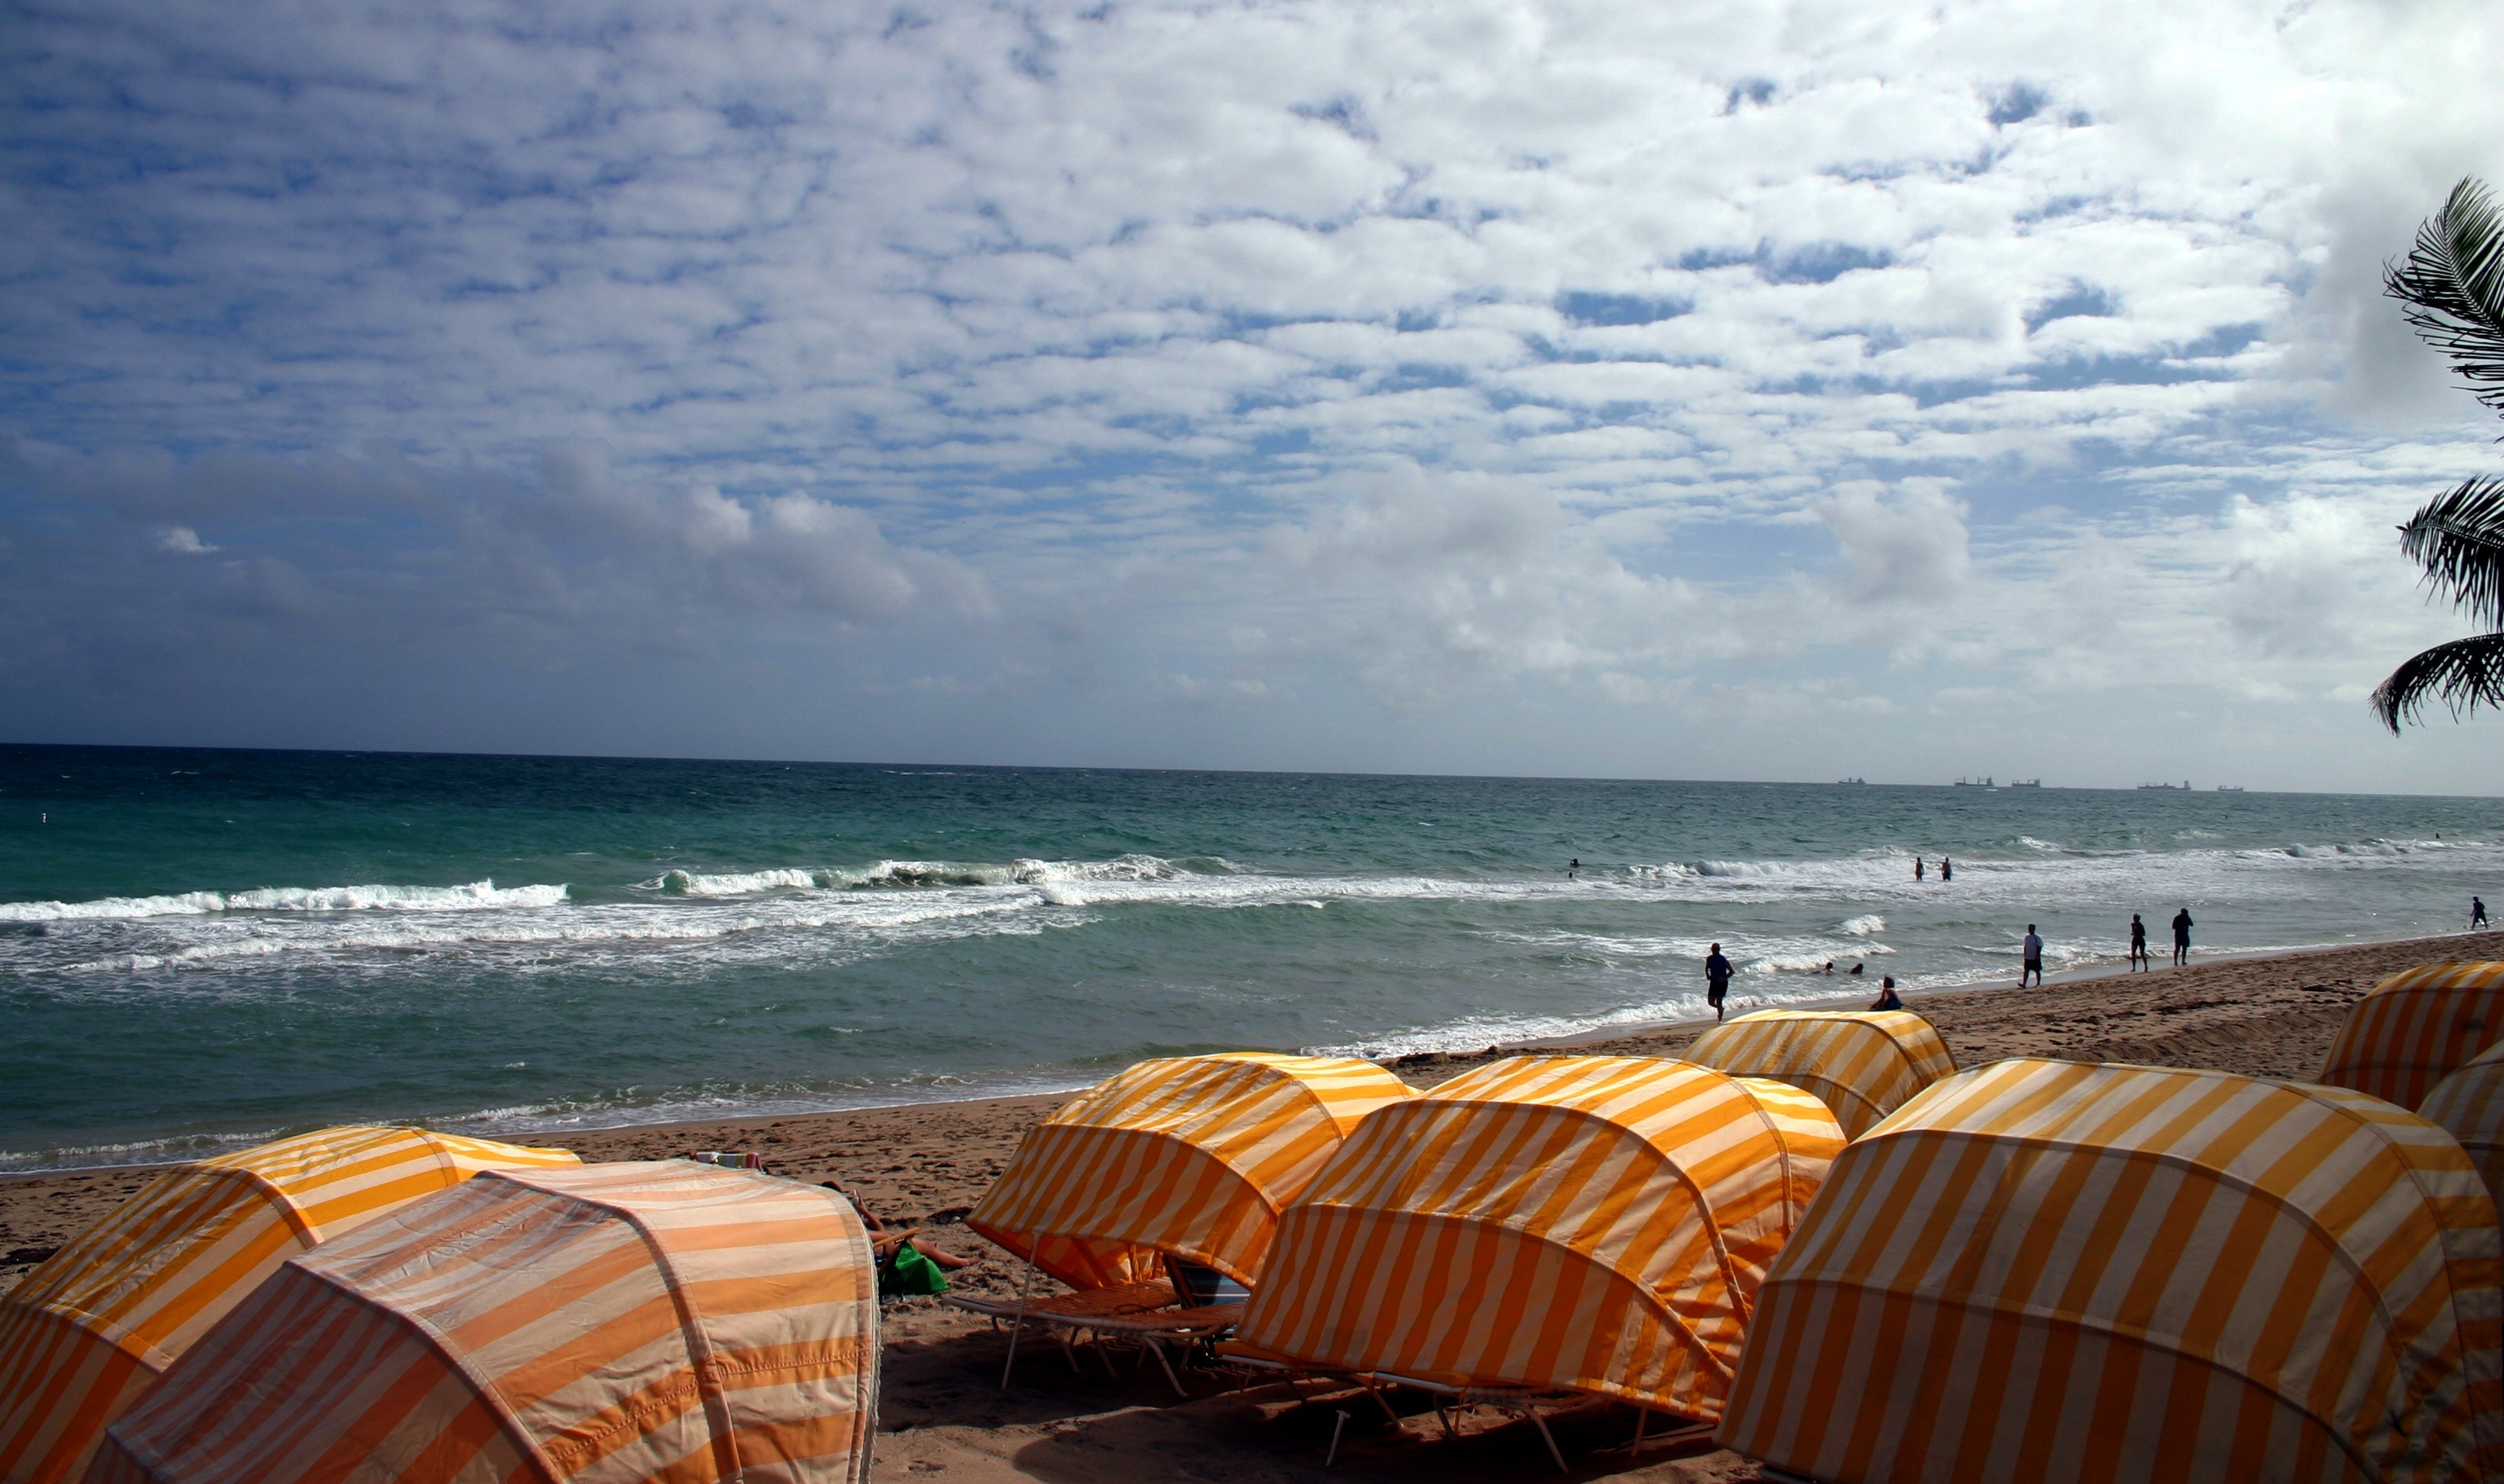
beach, sea, coast, water, sand, ocean, horizon, sunlight, morning, shore, wave, summer, vacation, umbrella, bay, body of water, resort, umbrellas, beautiful, beach life